Benjamin Gitlow

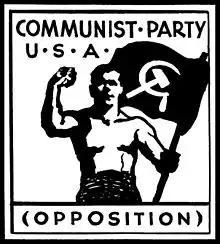
Logo of the Communist Party of the USA (Opposition) group, which Gitlow co-founded with Jay Lovestone in 1929

For his publicized connection on the staff of "The Revolutionary Age" Benjamin Gitlow was targeted for arrest during the coordinated raid of the communist movement conducted by New York state authorities and the Department of Justice during the night of November 7/8, 1919. Gitlow was charged with violation of the New York Criminal Anarchy Law of 1902, which made it a crime to encourage the violent overthrow of government. It was contended that the publication of the Left Wing Manifesto by "The Revolutionary Age" earlier that year constituted such illegal action.